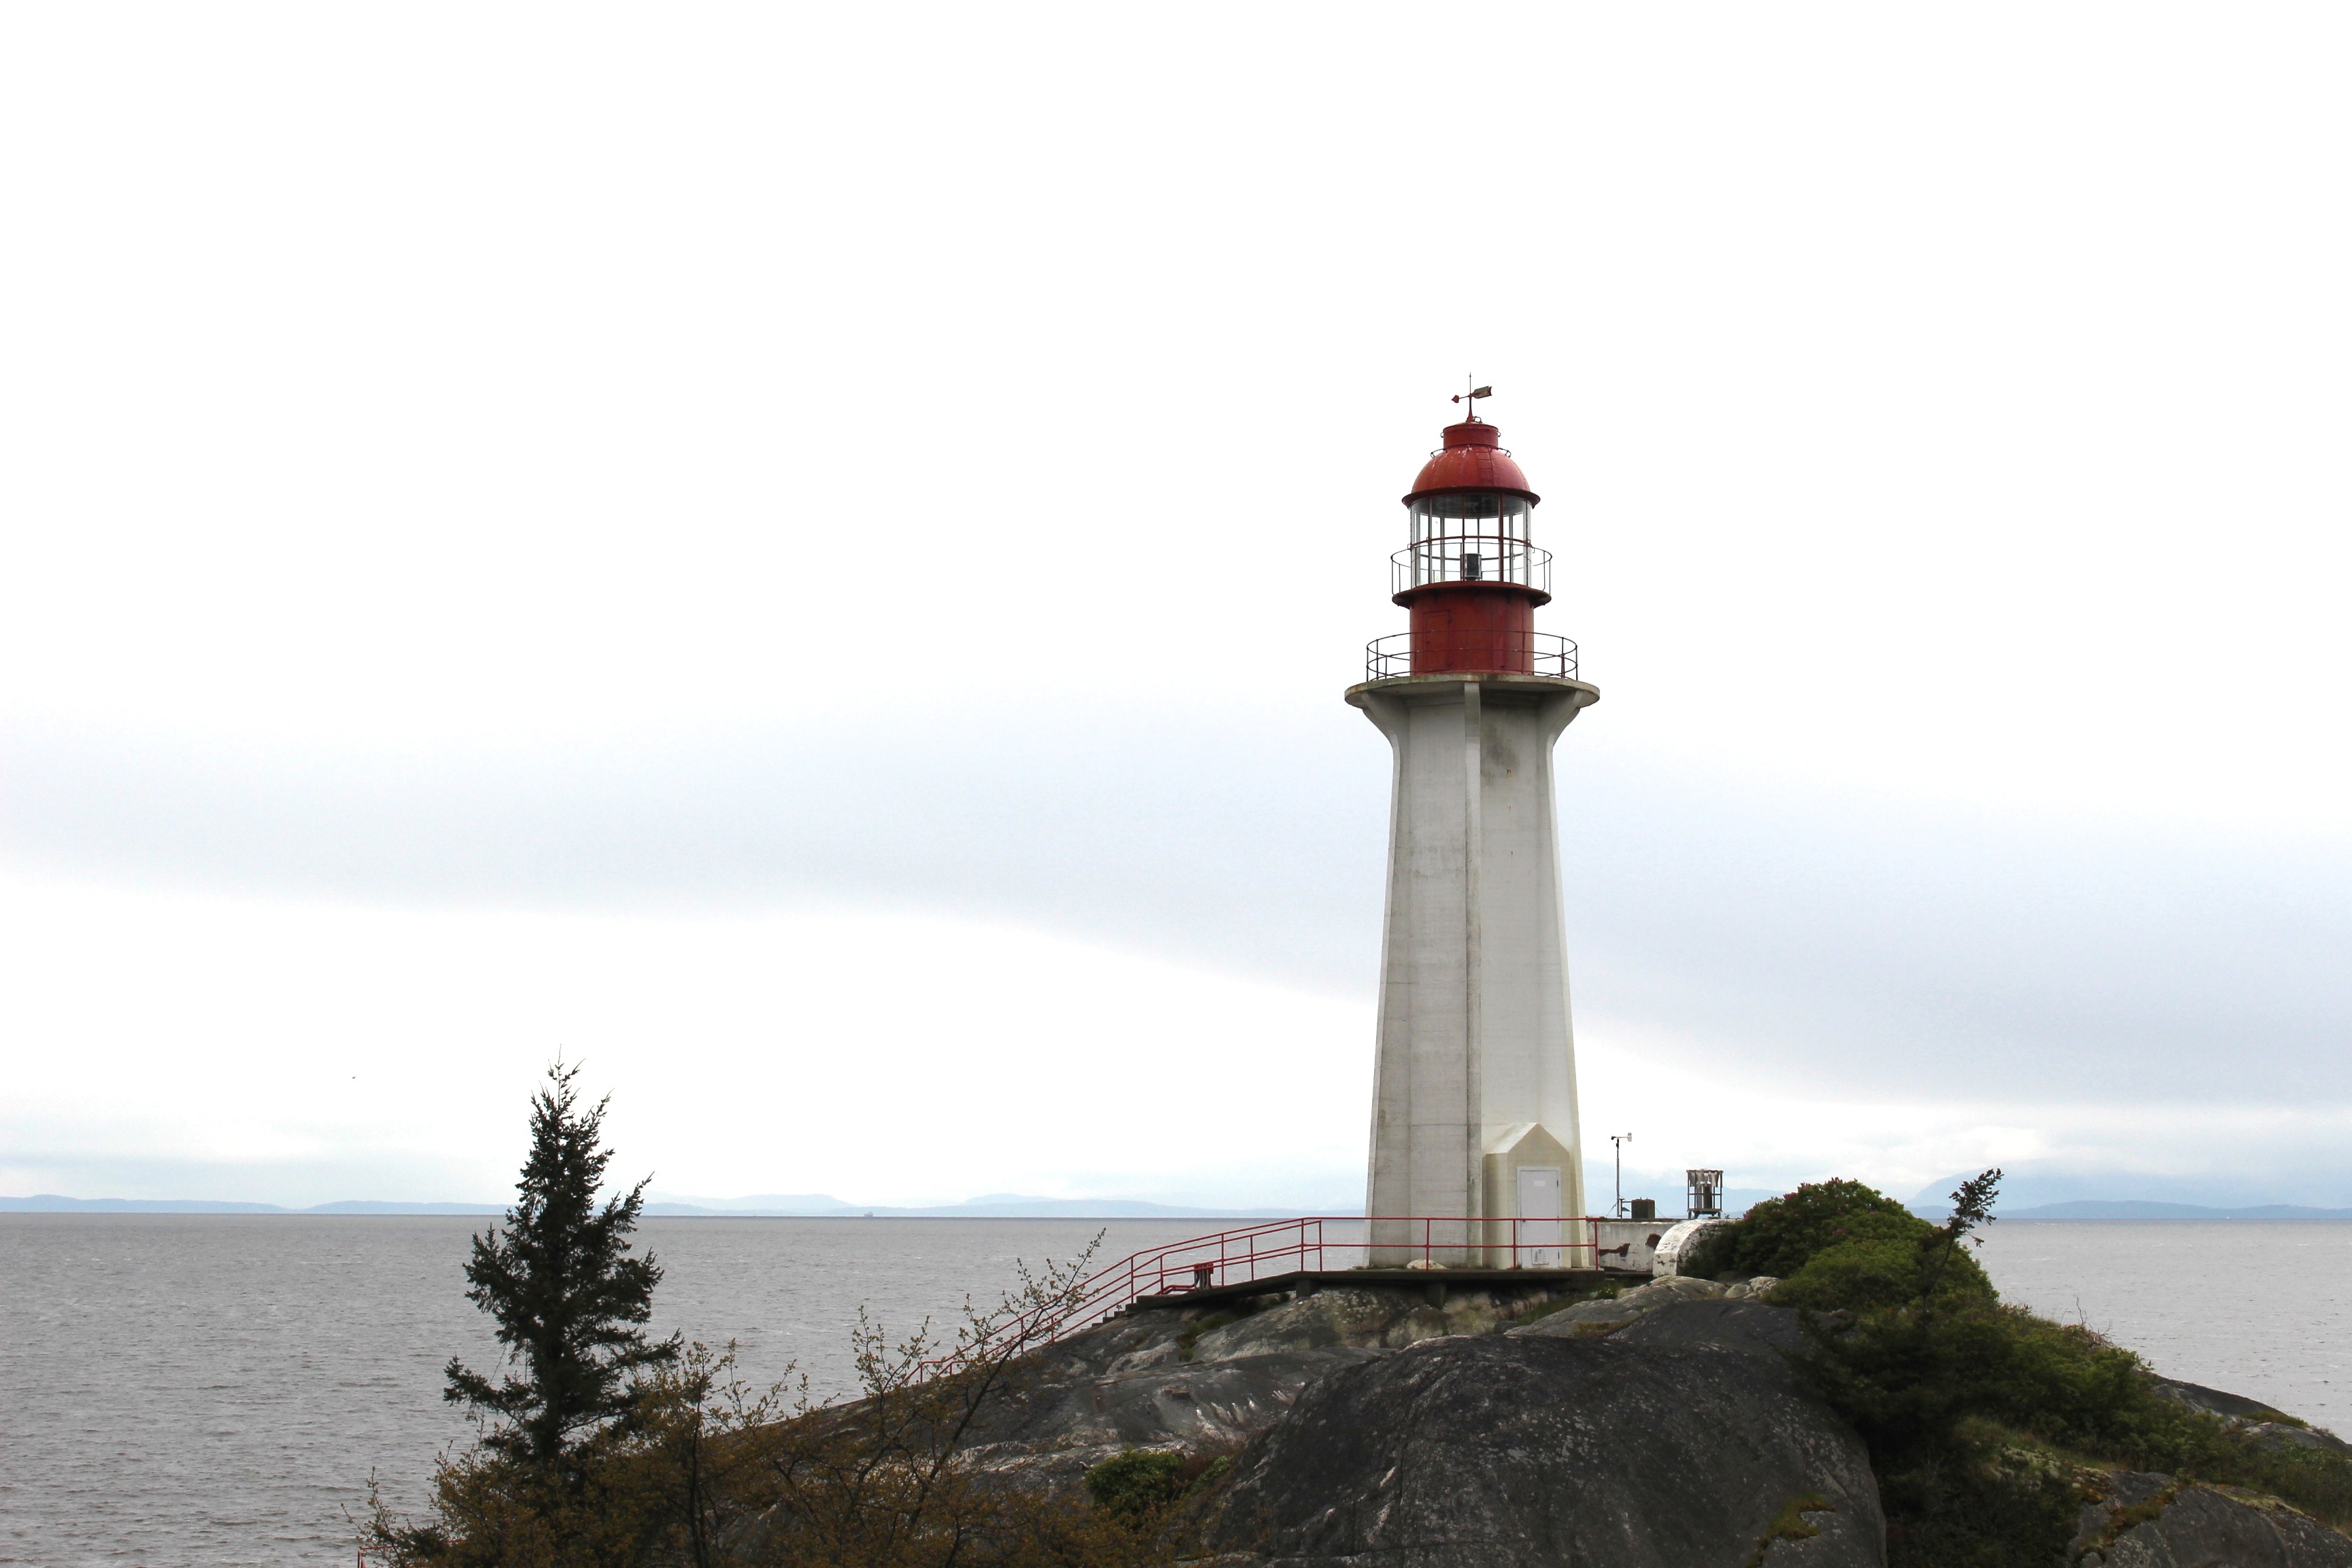
coast, lighthouse, tower